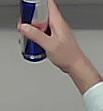
Product: redbull_energydrink